Norman Painting

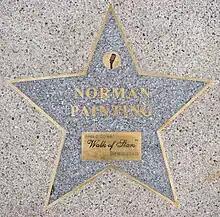
Star on Birmingham Walk of Stars, Broad Street, Birmingham

He was appointed OBE in 1976, for services to broadcasting. He published two books on the Archers entitled "Forever Ambridge" (1975 and 1980, for the programme's 25th and 30th anniversaries), and a personal memoir, "Reluctant Archer" (1982). He was the subject of a programme in the TV series "This Is Your Life" in 1991. On 12 September 2008, along with "The Archers", Painting was inducted into the Birmingham Walk of Stars, becoming the sixth person to do so.